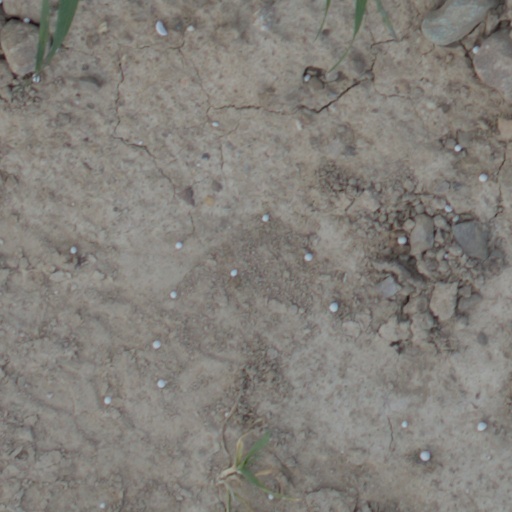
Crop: wheat